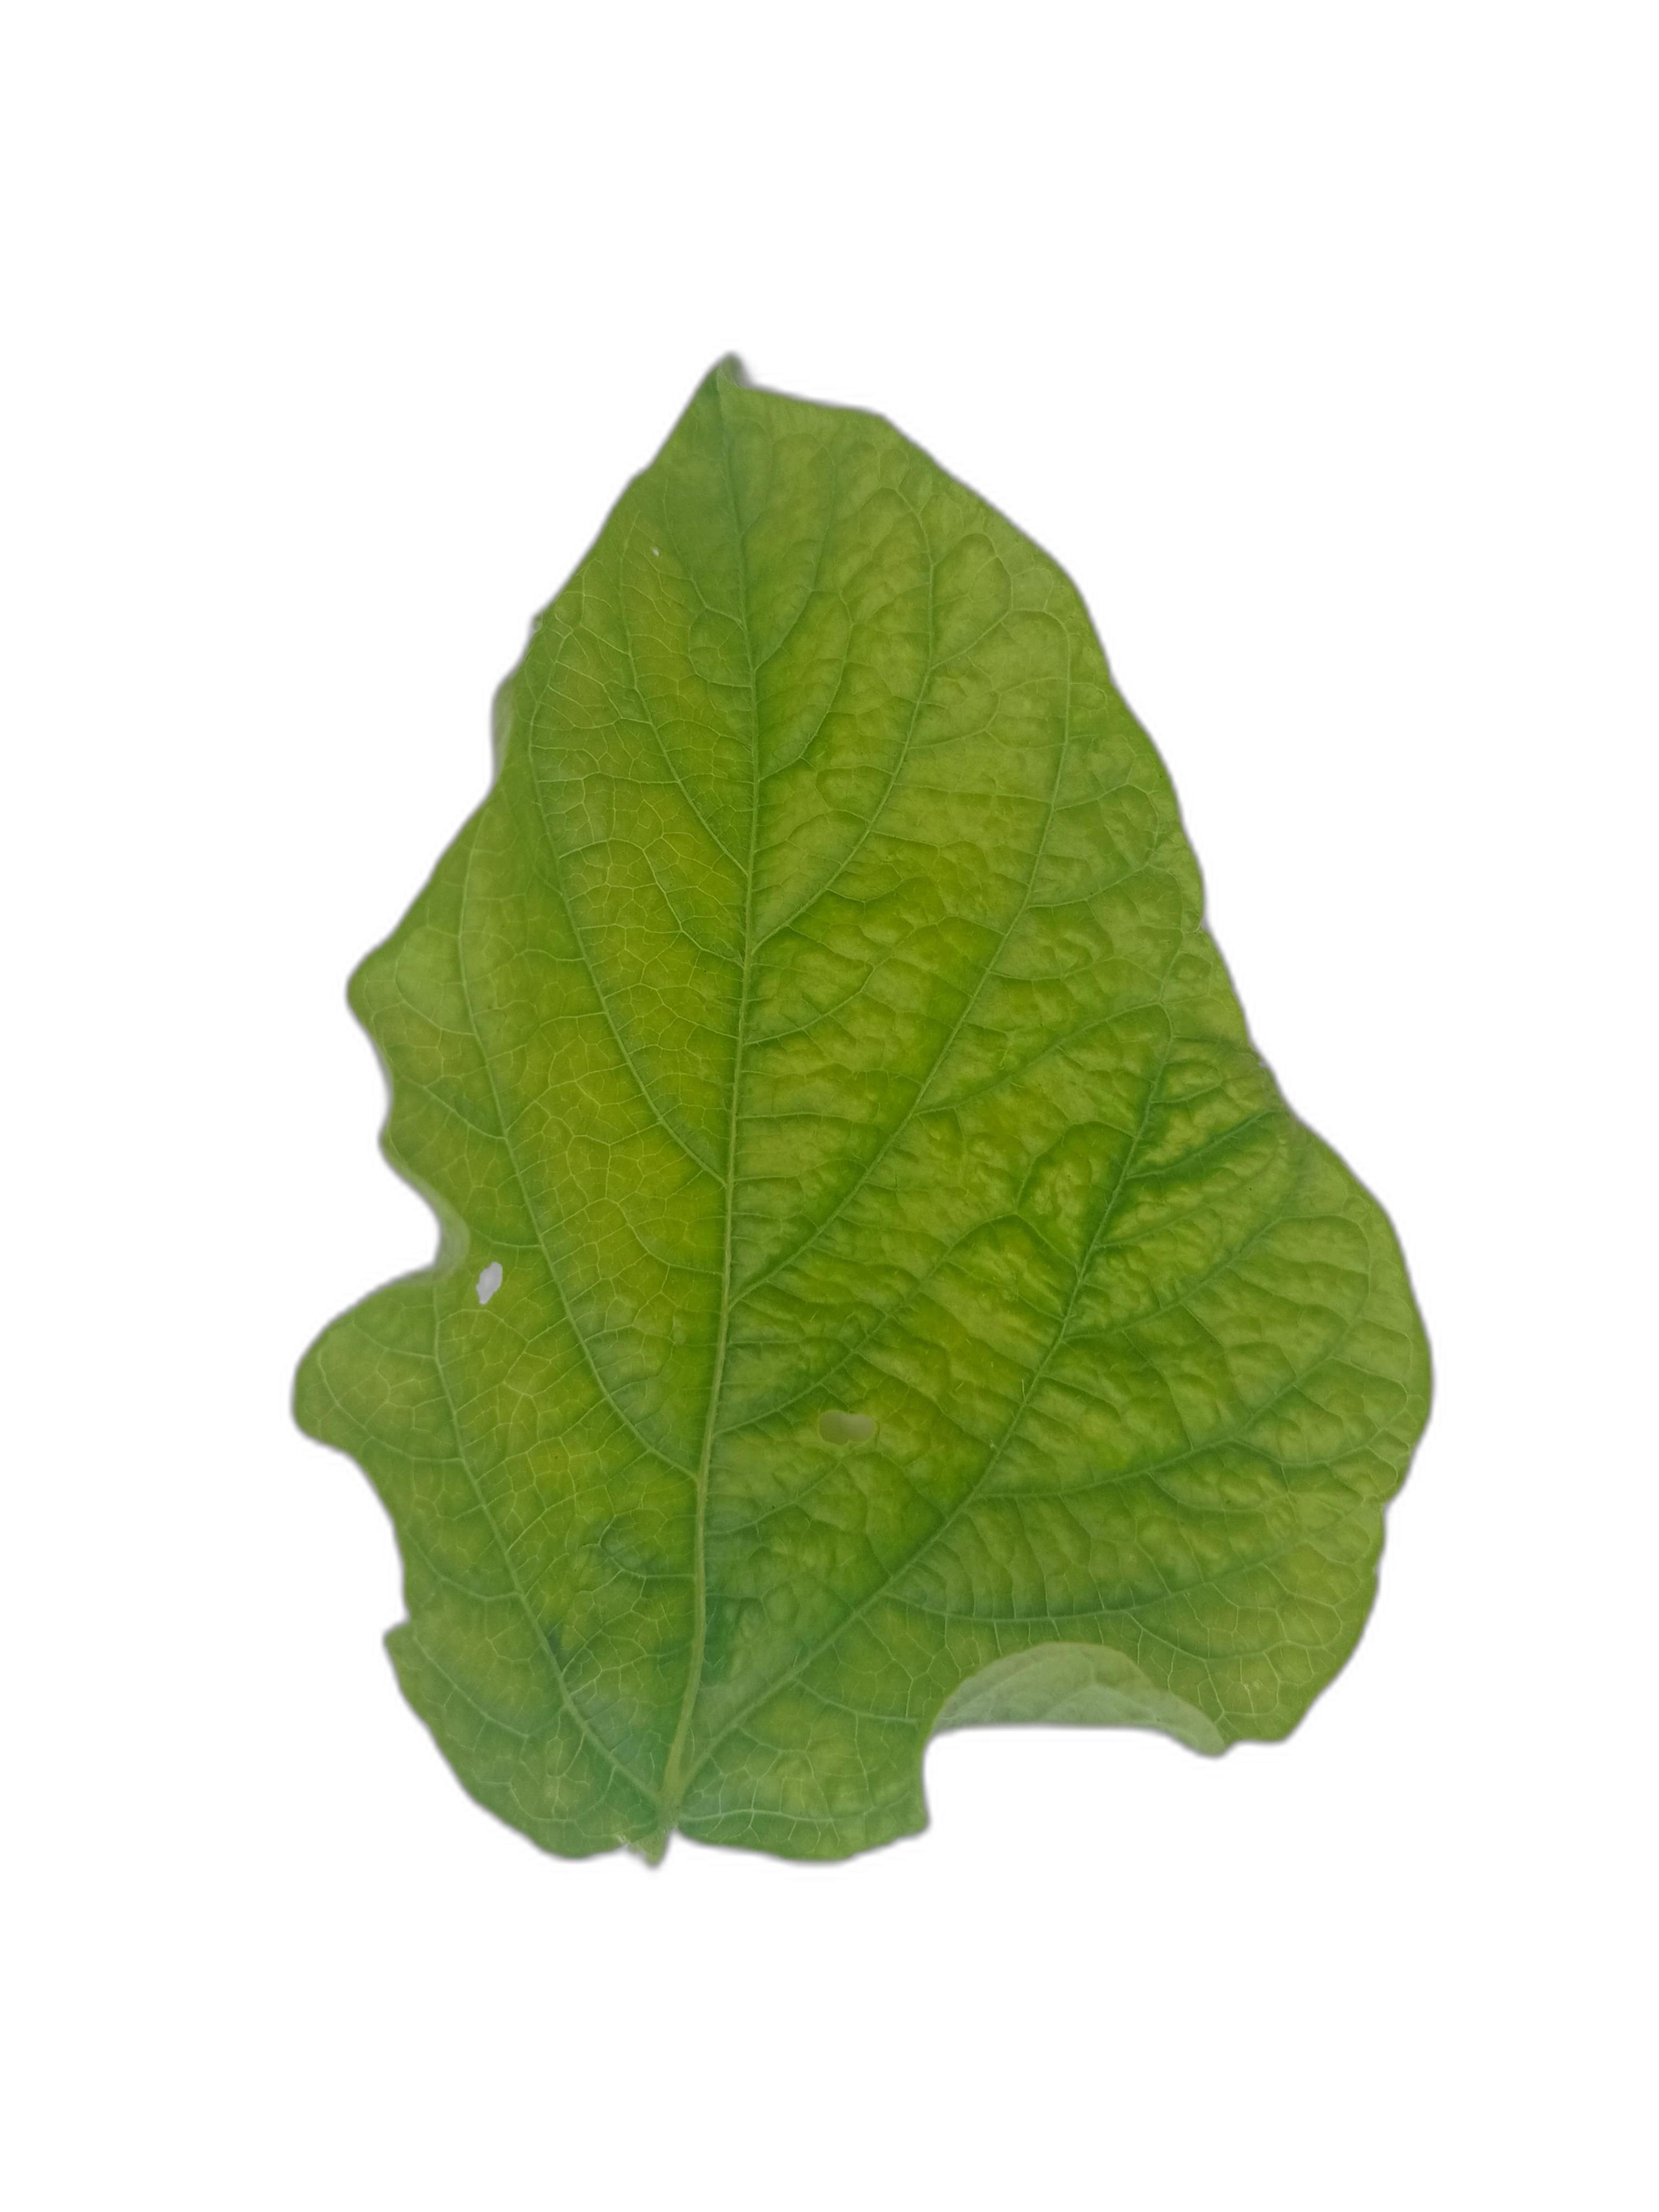
Label: Leaf Crinkle